Brent Loken

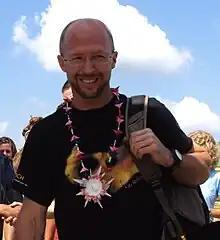

Brent Loken is a global sustainability and food system scientist. His work focuses on feeding everyone on the planet healthy diets within planetary boundaries. He participated in several research and development projects in Borneo and has published several articles on food systems and environmental sustainability including as a lead author on the EAT-Lancet Commission on Food, Planet, Health. He serves as the Global Food Lead Scientist for WWF. He was formally director of science translation for EAT, an Oslo-based organization that focuses on the global food system.